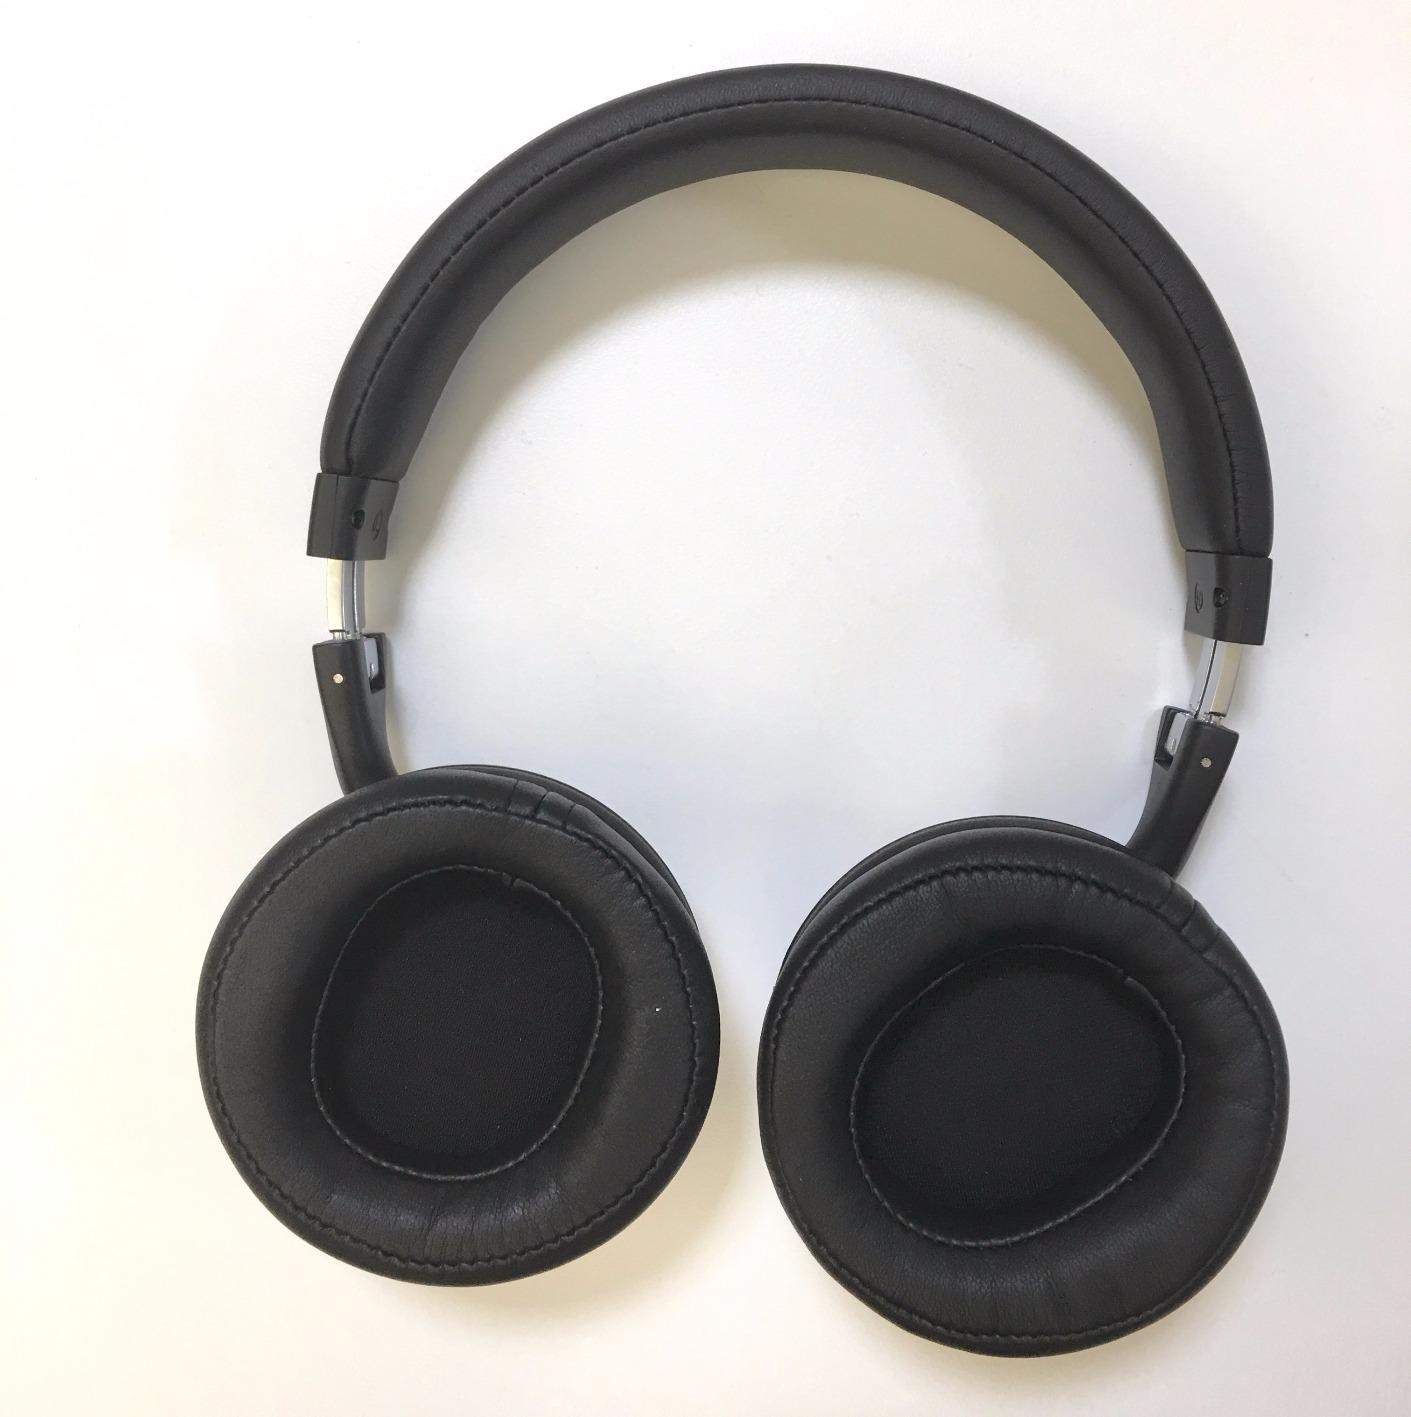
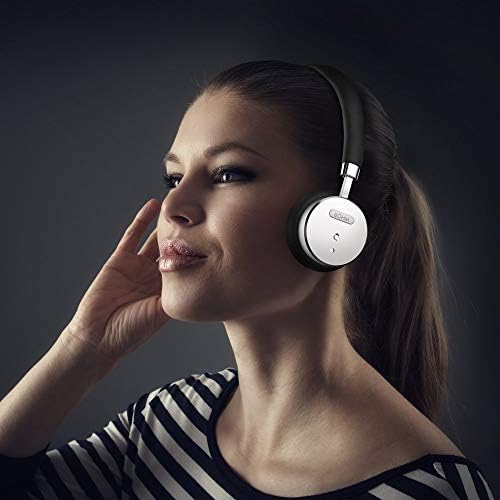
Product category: headphones
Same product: no